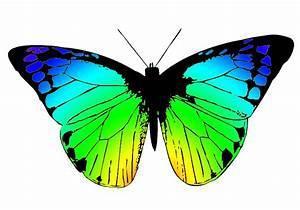
butterfly